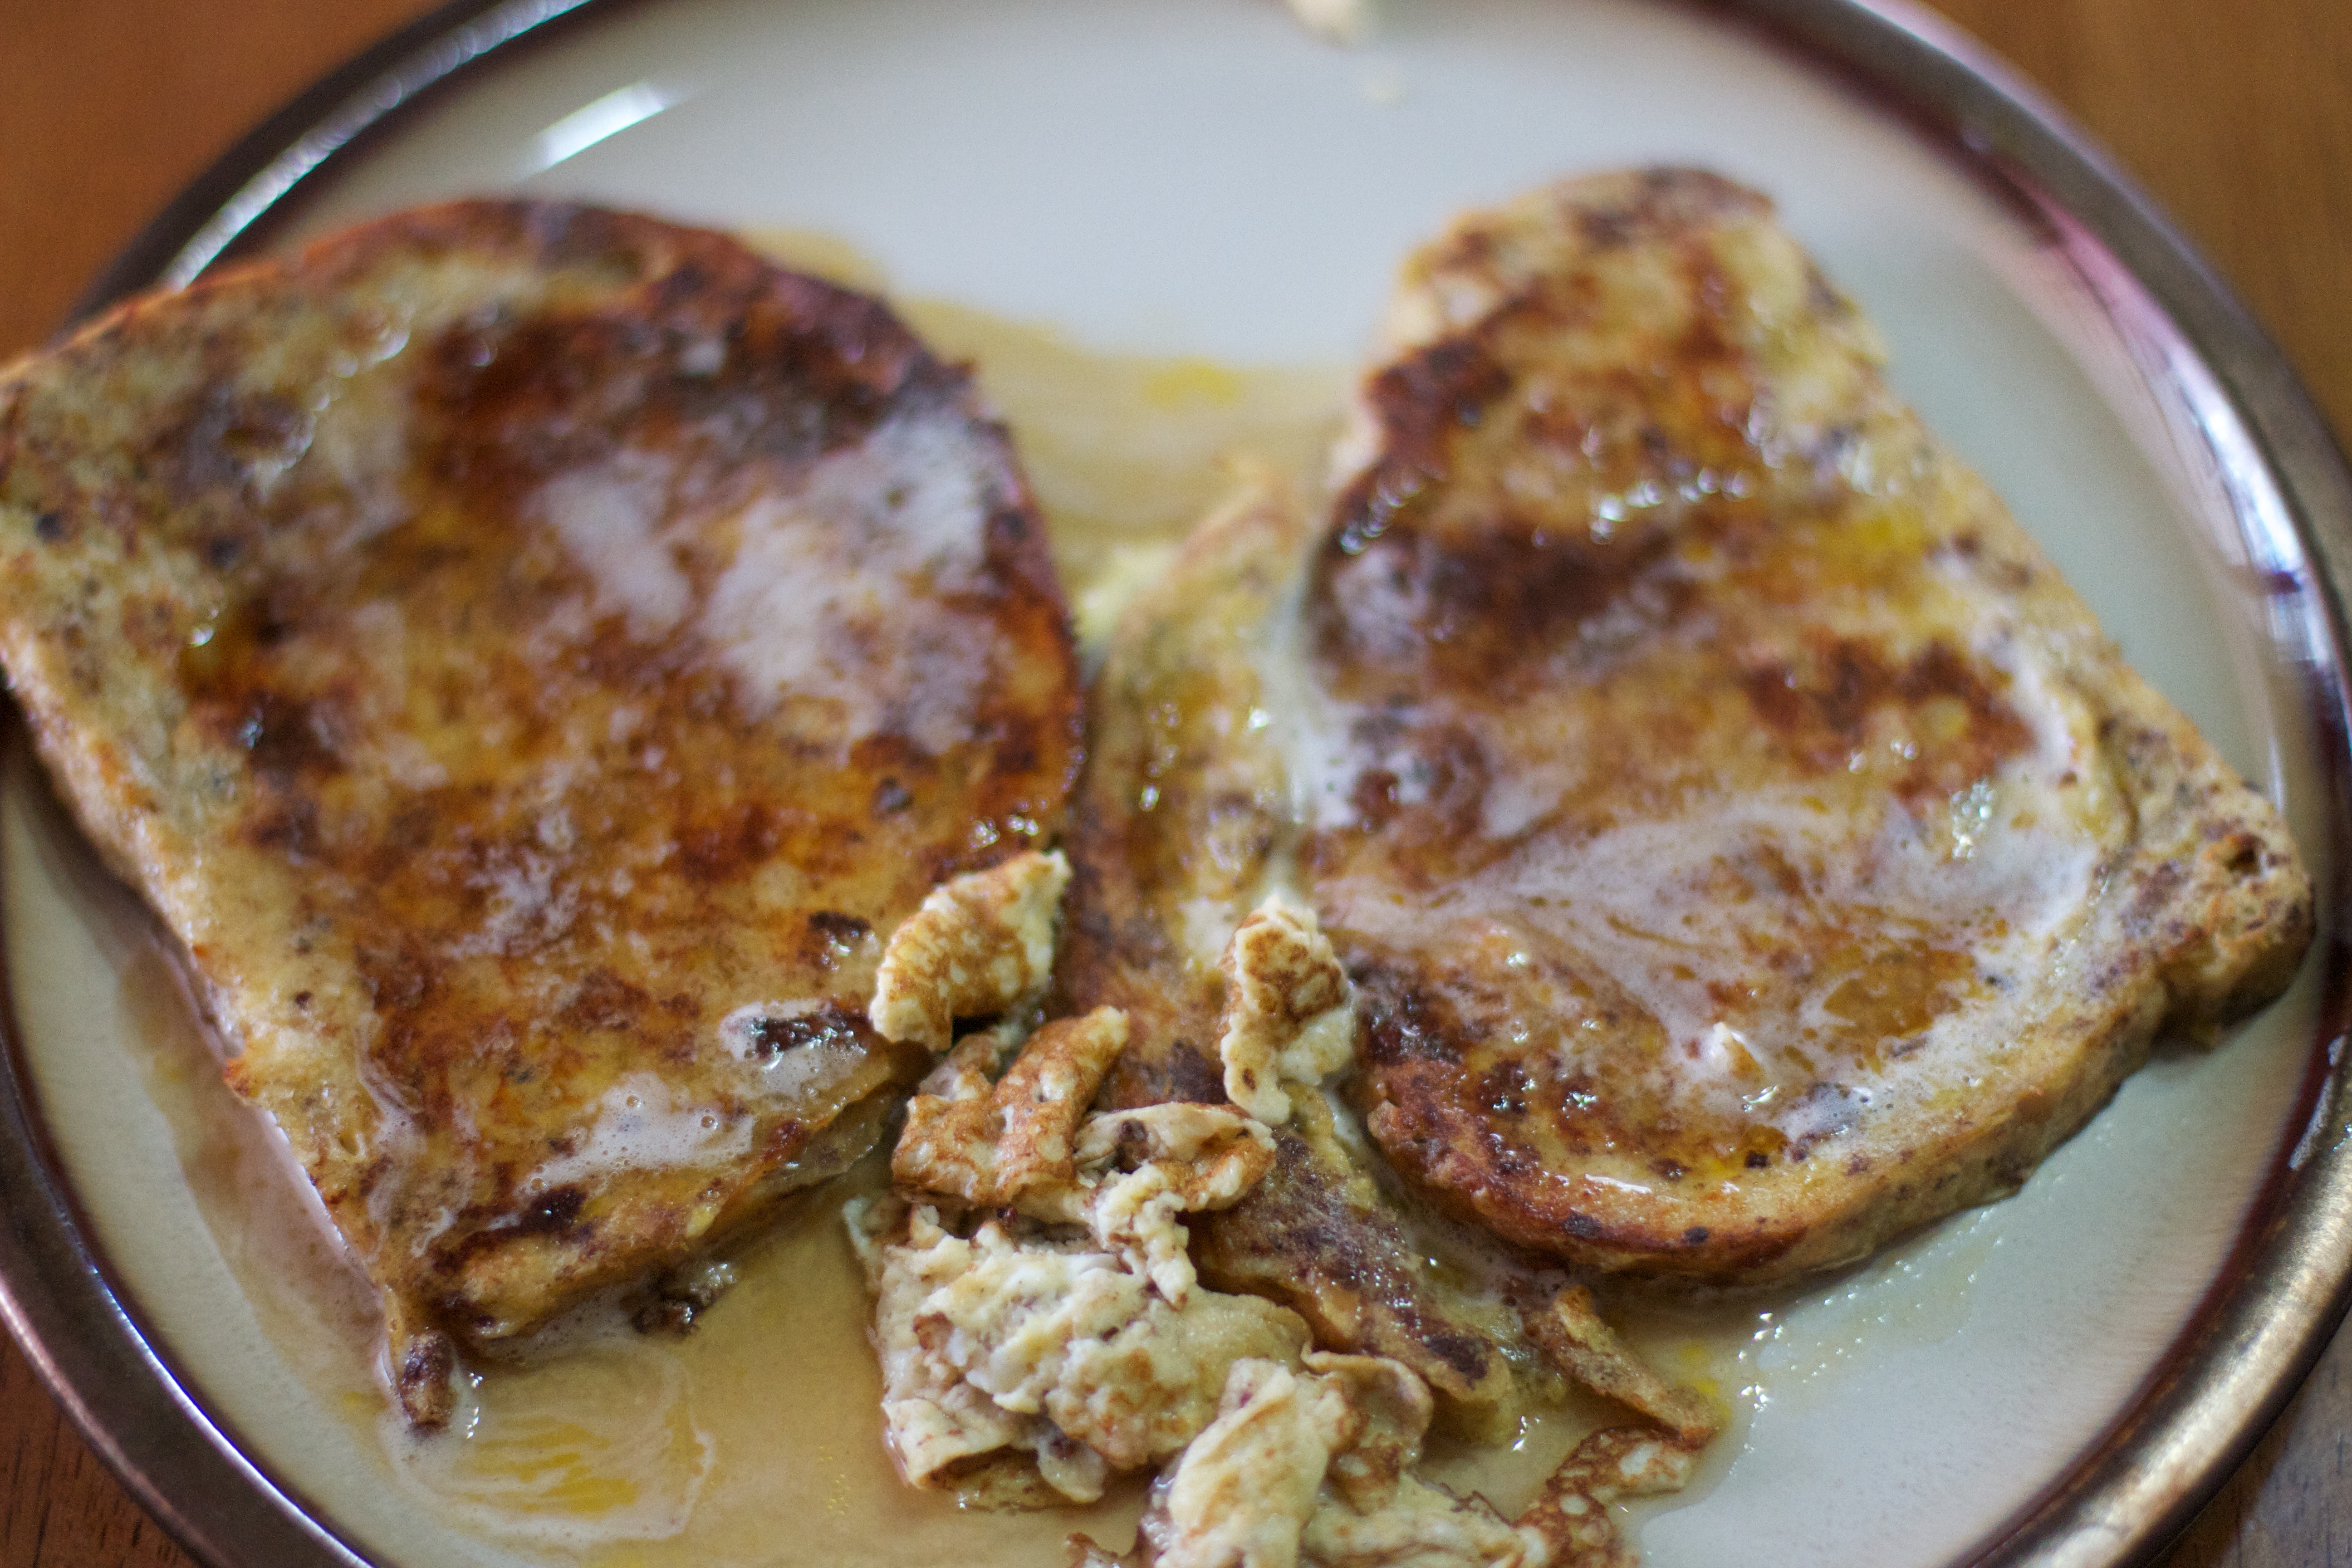
dish, meal, food, produce, vegetable, breakfast, meat, cuisine, steak, pork chop